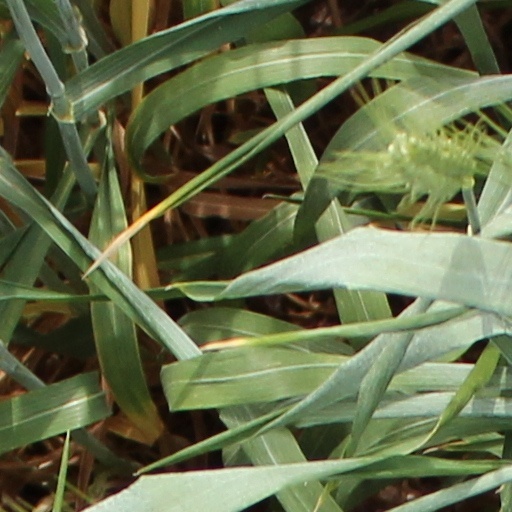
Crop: wheat